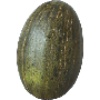
Label: Melon Piel de Sapo 1